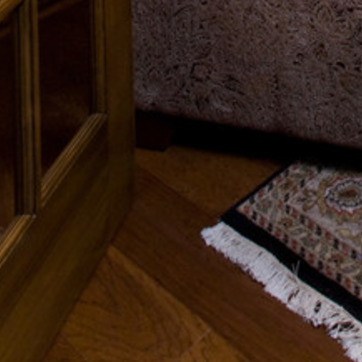
Material: wood